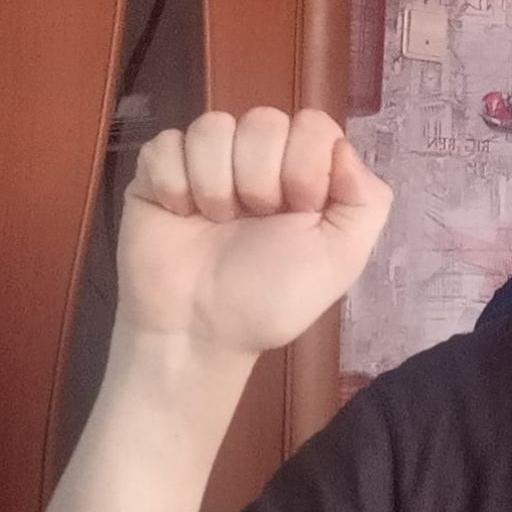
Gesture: fist